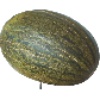
Label: melon_piel_de_sapo